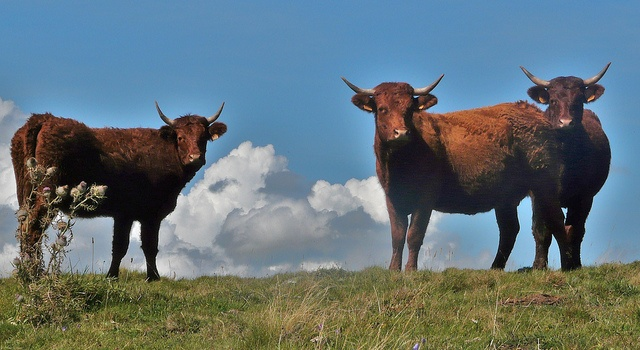
Three wild cows in a field on a nice day.
a small herd of cows standing on a hill
Three steer standing still in a grassy field.
Three horned bulls are on a grassy ridge.
The three cows are standing in the field.